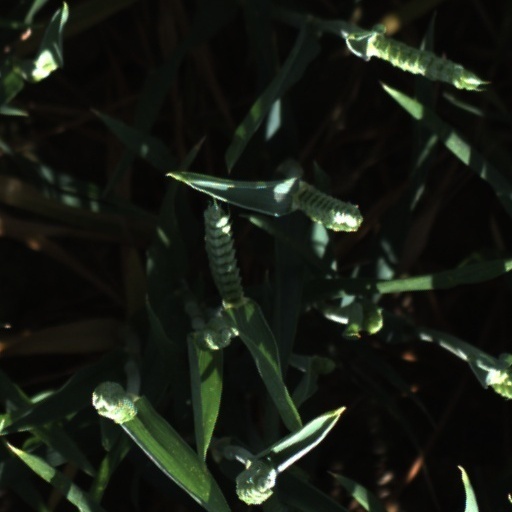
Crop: wheat